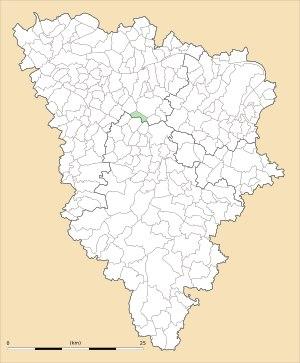
Andelu est une commune française du département des Yvelines, dans la région Île-de-France, en France, située à 15 km environ au sud-est de Mantes-la-Jolie.